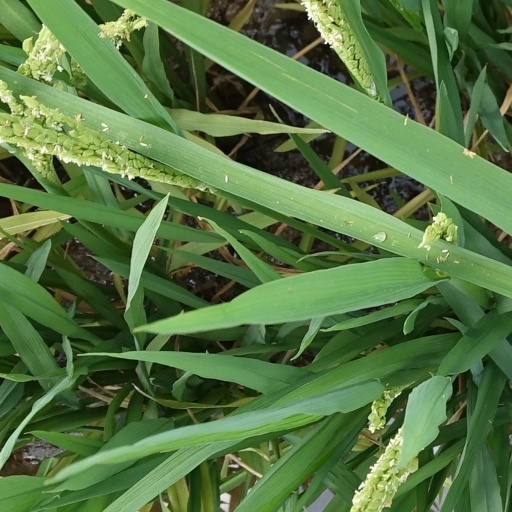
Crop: rice